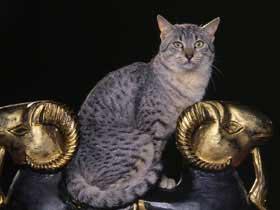
Breed: Egyptian Mau